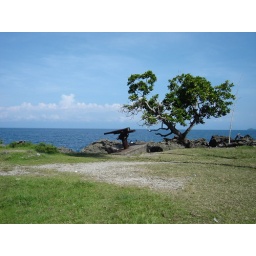
That rusty thing is a WWII machine gun, and below it is a popular swimming spot.